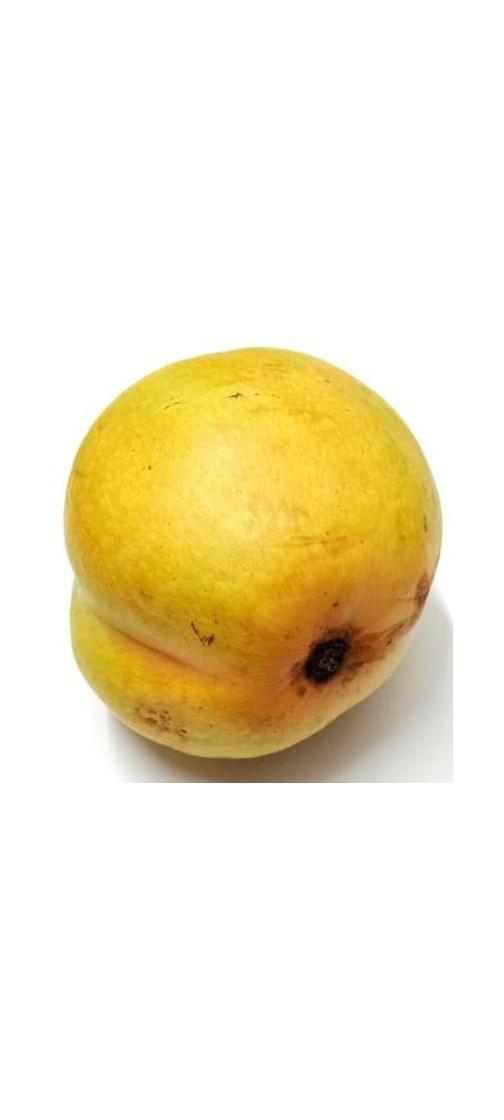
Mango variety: Bari-11